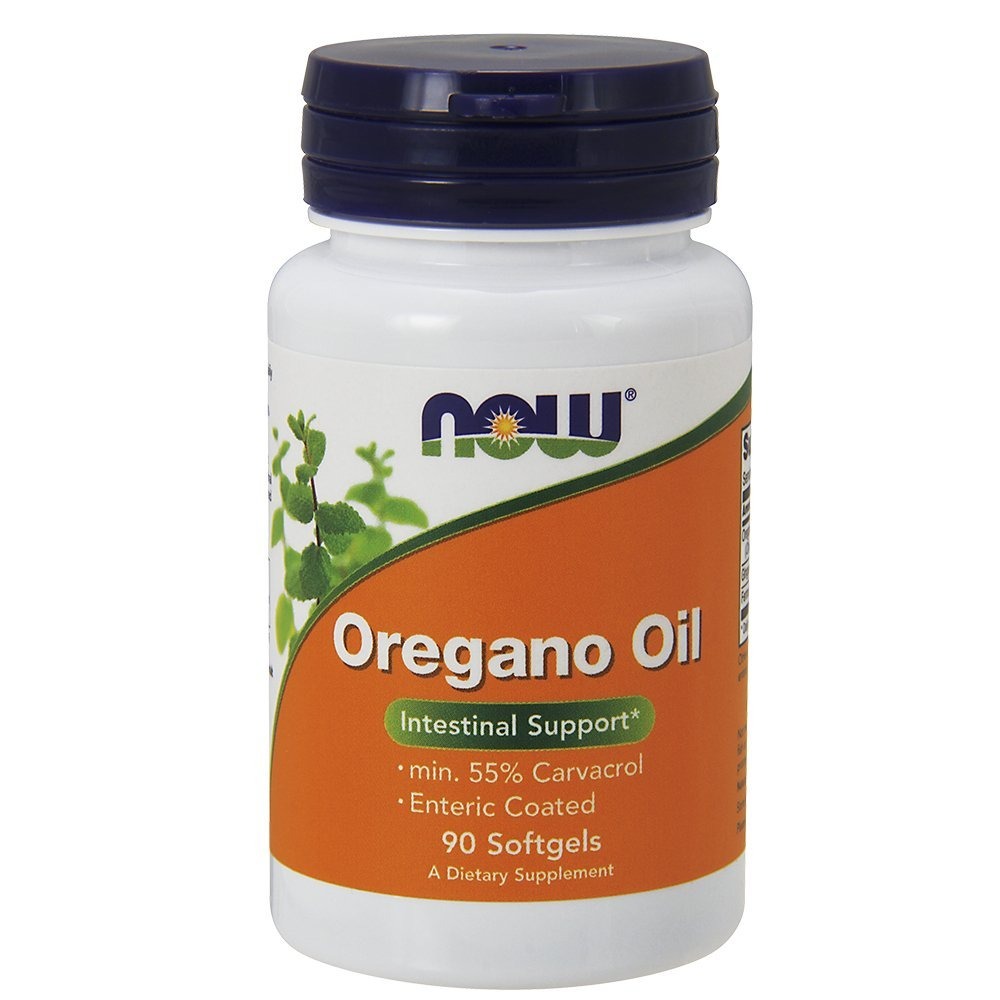
Item Name: "Now Foods Oregano Oil Enteric Coated Softgels 90 Capsules (Pack of 2)"
Product Description: Oregano, also known as Wild Marjoram, is a spicy, aromatic culinary herb that has also been well known by traditional herbalists for thousands of years. More recent scientific studies suggest that Oregano Oil may help to maintain healthy intestinal flora balance.* NOW Oregano Oil is standardized to ensure a minimum of 55% Carvacrol and the softgels are enteric coated so that the contents are released in the intestine.
Value: 180.0
Unit: Count

Price: 18.275